United Daily News

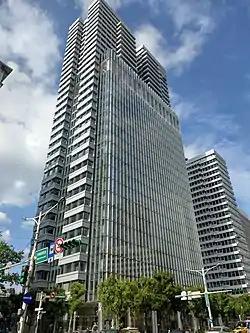
United Daily News Office Building in Xinyi District, Taipei

"United Daily News" is part of the UDN Group and is one of the two largest traditional news groups in Taiwan, along with "China Times". The newspaper has also been a major platform for writers to publish and host award competitions in fukan literature.